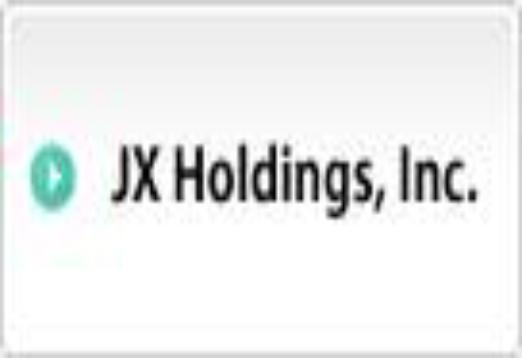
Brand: JX Holdings
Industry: Others